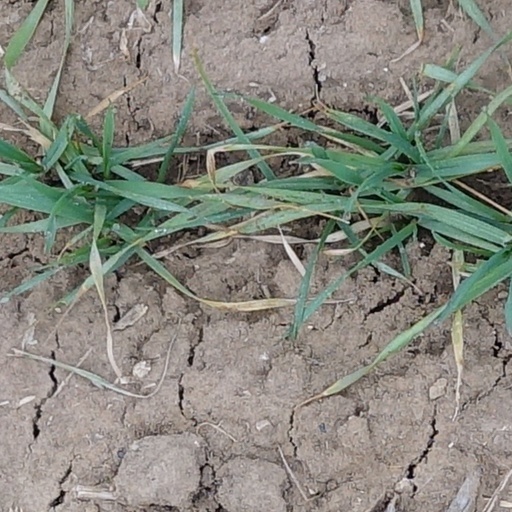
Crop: wheat